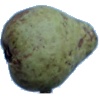
Label: Pear Stone 1